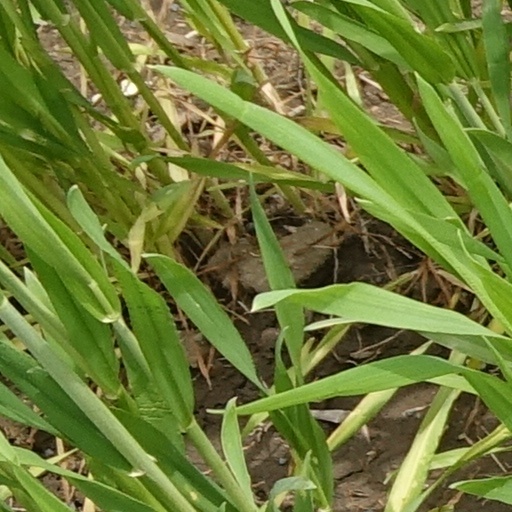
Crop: wheat